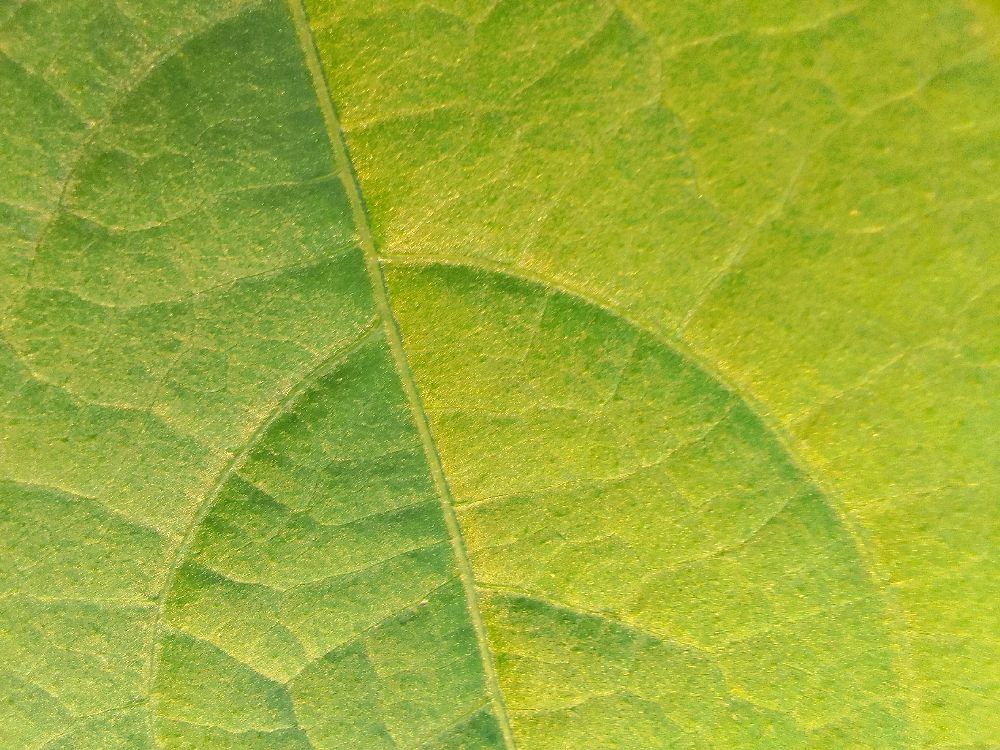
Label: healthy